Gevuina

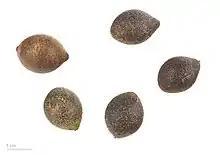
"Gevuina avellana" - MHNT

Gevuina avellana, commonly known as the Chilean hazelnut ( in Spanish) or Gevuina hazelnut, is an evergreen tree growing up to 20 meters (65 feet) tall. It is the only species currently classified in the genus Gevuina. It is native to southern Chile and adjacent valleys in Argentina. It is found from sea level to 700 meters (2,300 feet) above sea level. Its distribution extends from 35° to 44° south latitude. The composite leaves are bright green and toothed, and the tree is in flower between July and November. The flowers are very small and beige to whitish, are bisexual and group two by two in long racemes. The fruit is a dark red nut when young and turns black. The peel is woody. It can grow up straight or branched from the soil, making up either a tree or a shrub.